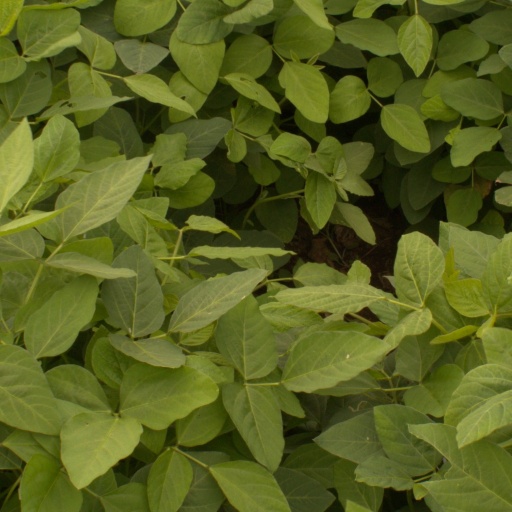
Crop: soybean